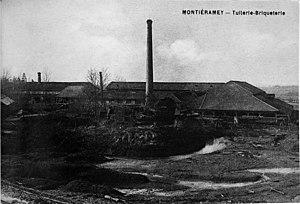
vue ancienne.
Montiéramey est une commune française, située dans le département de l'Aube en région Grand Est.